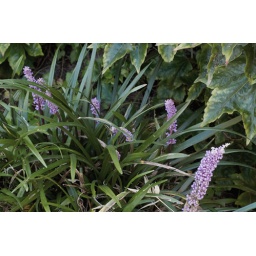
tough little plant sits under a white camellia - a lily cousin